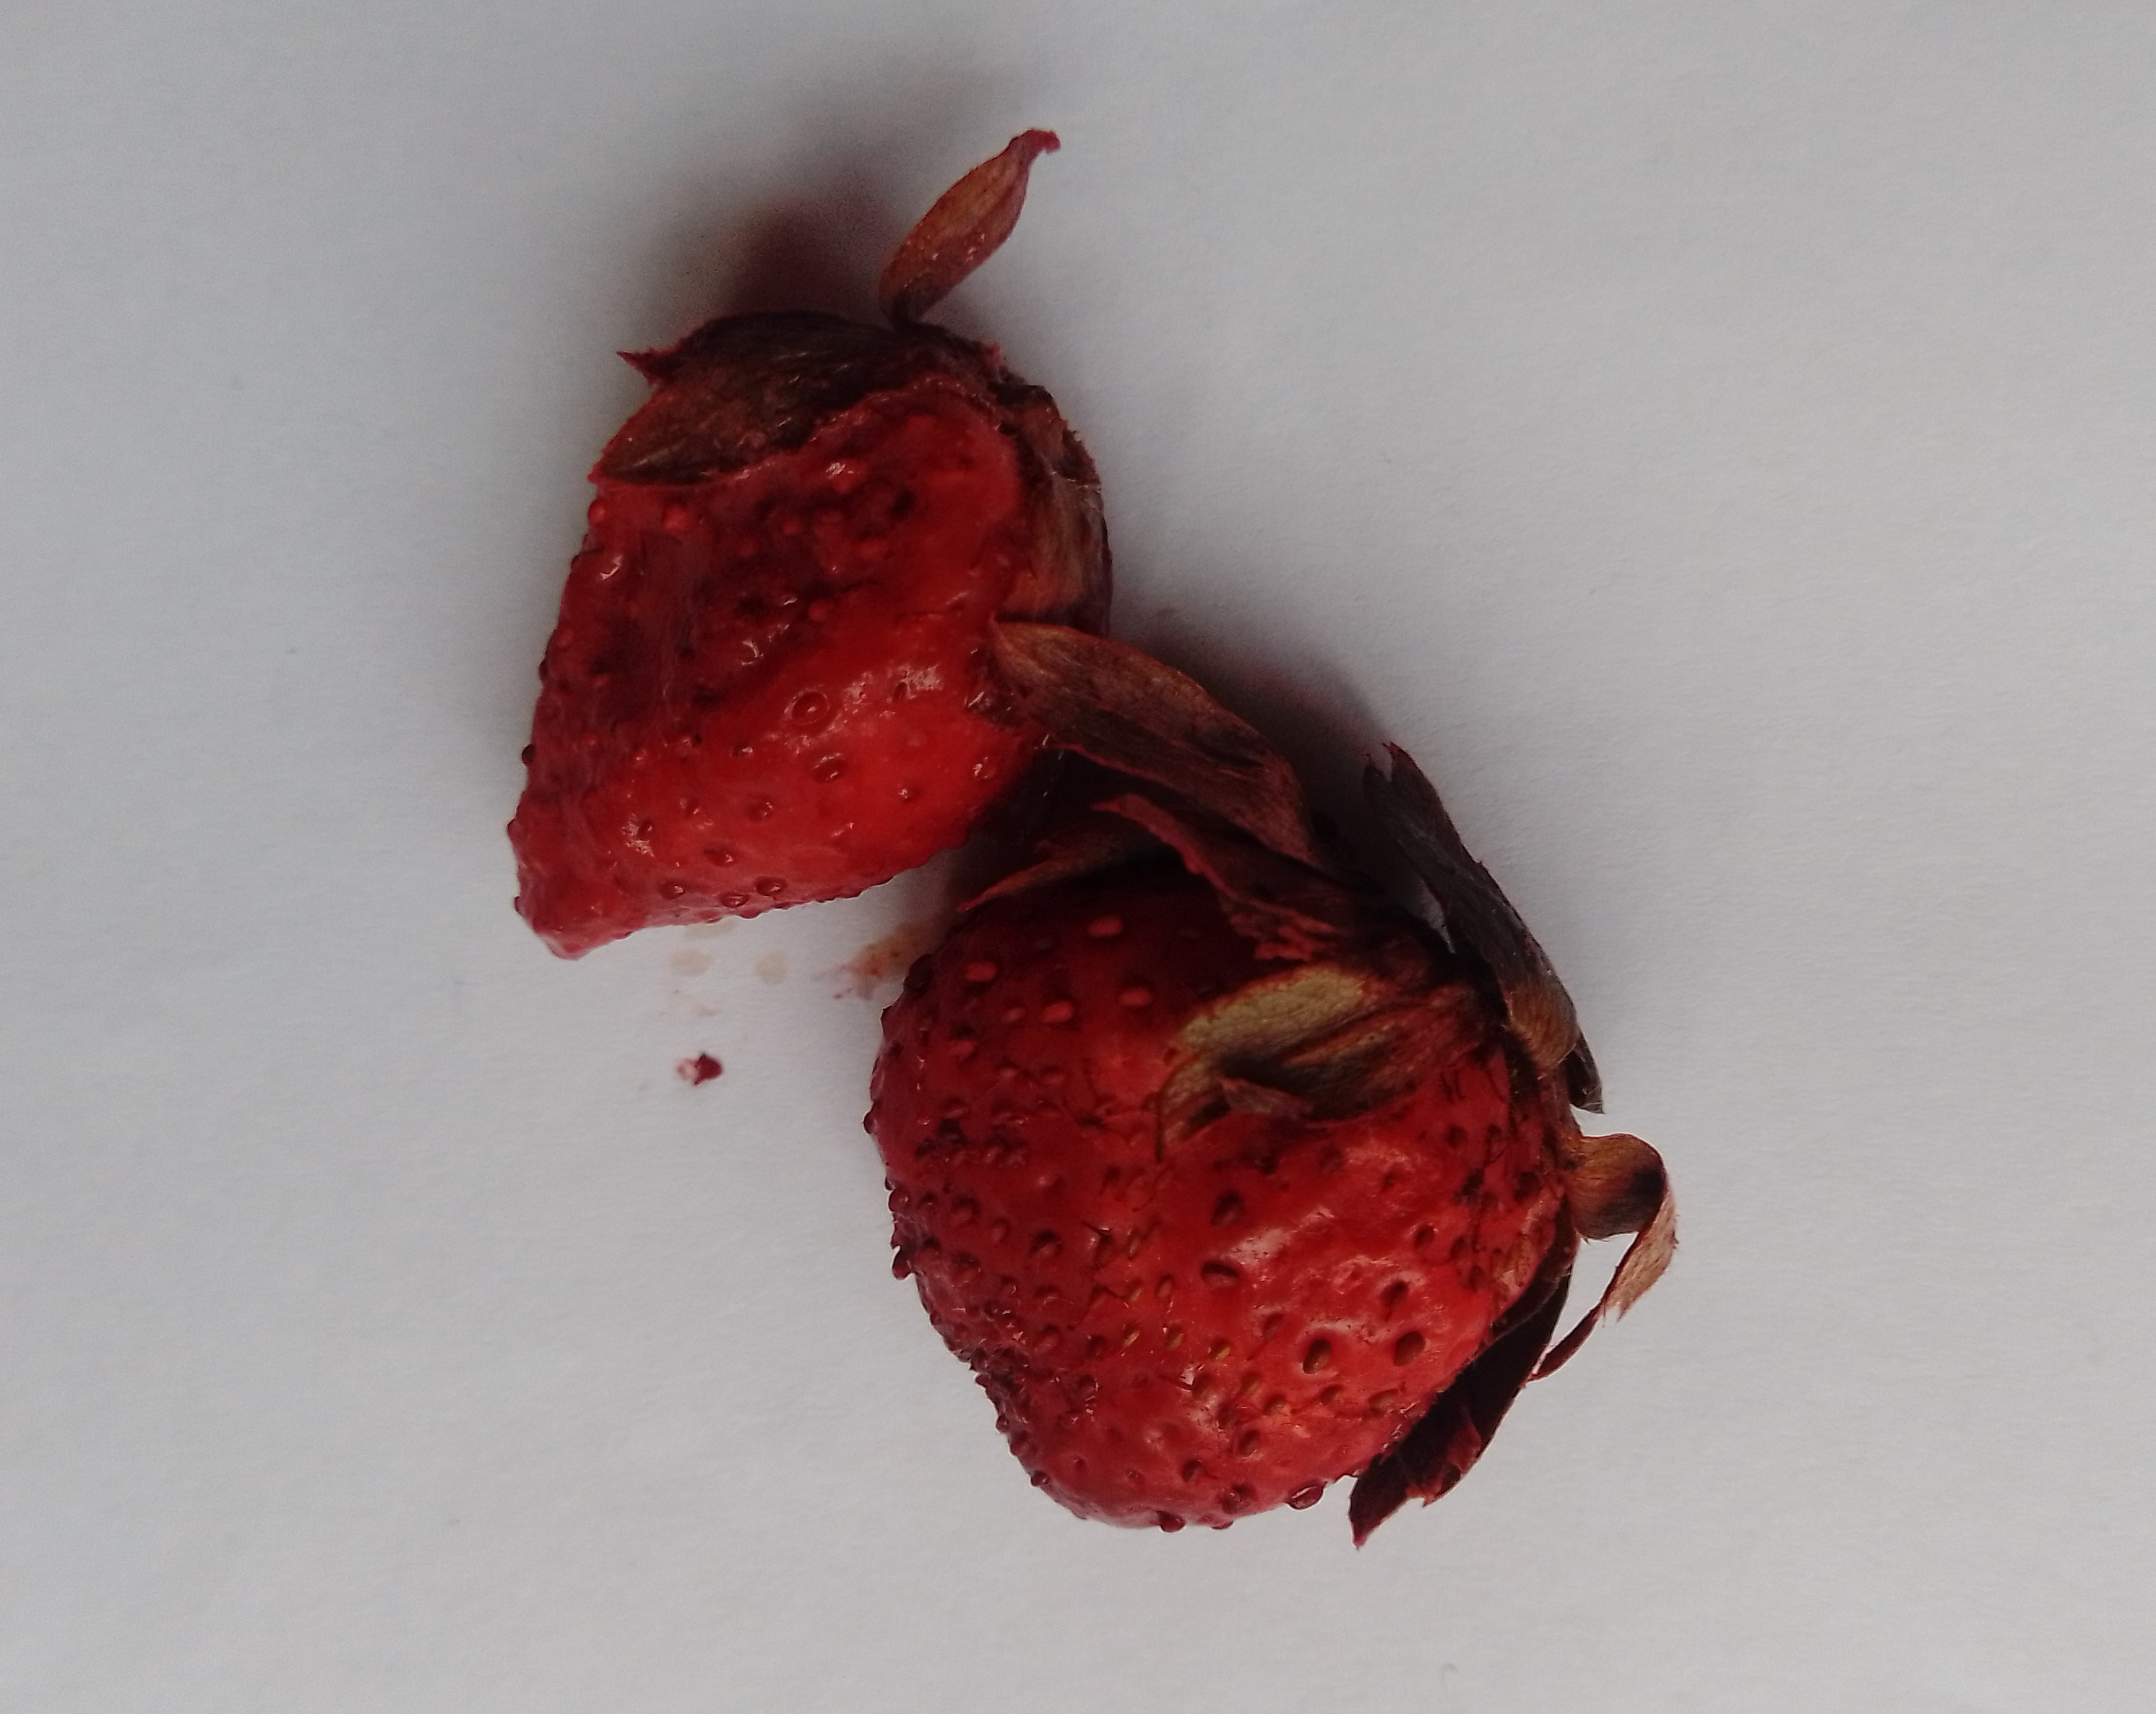
Fruit: strawberry
Condition: rotten